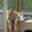
Label: leopard